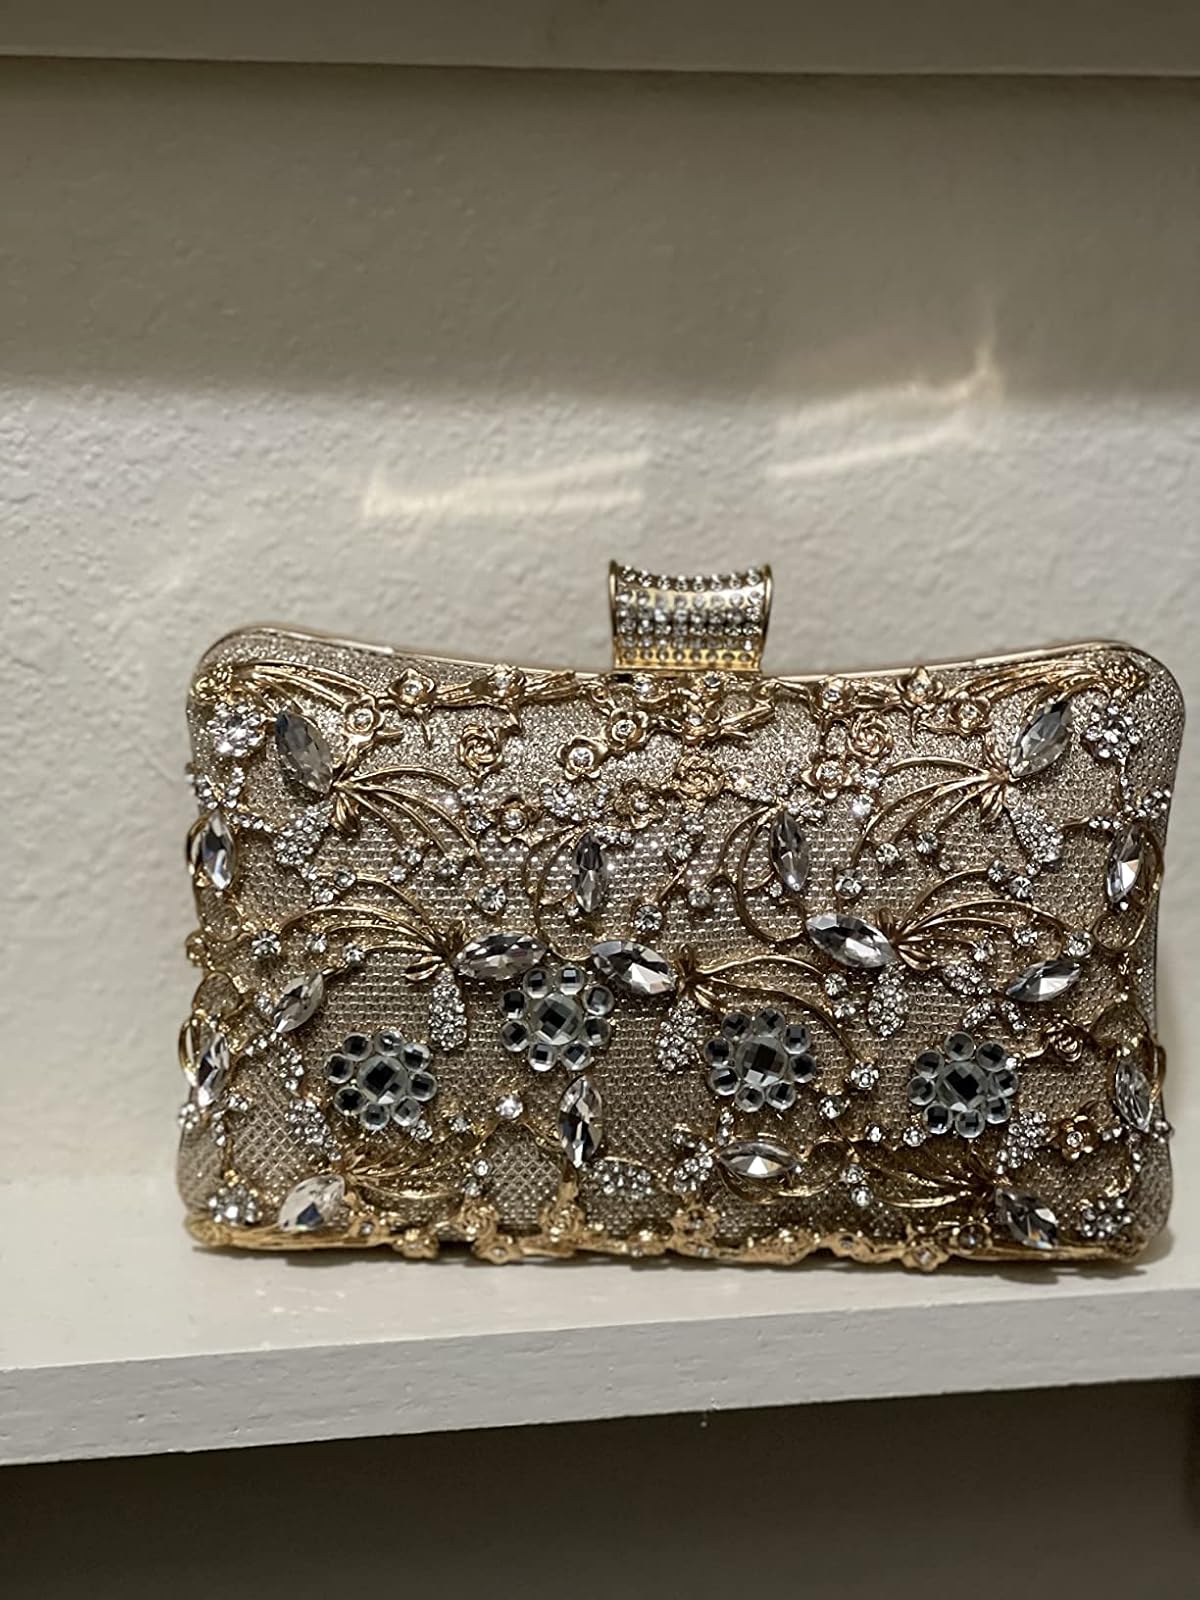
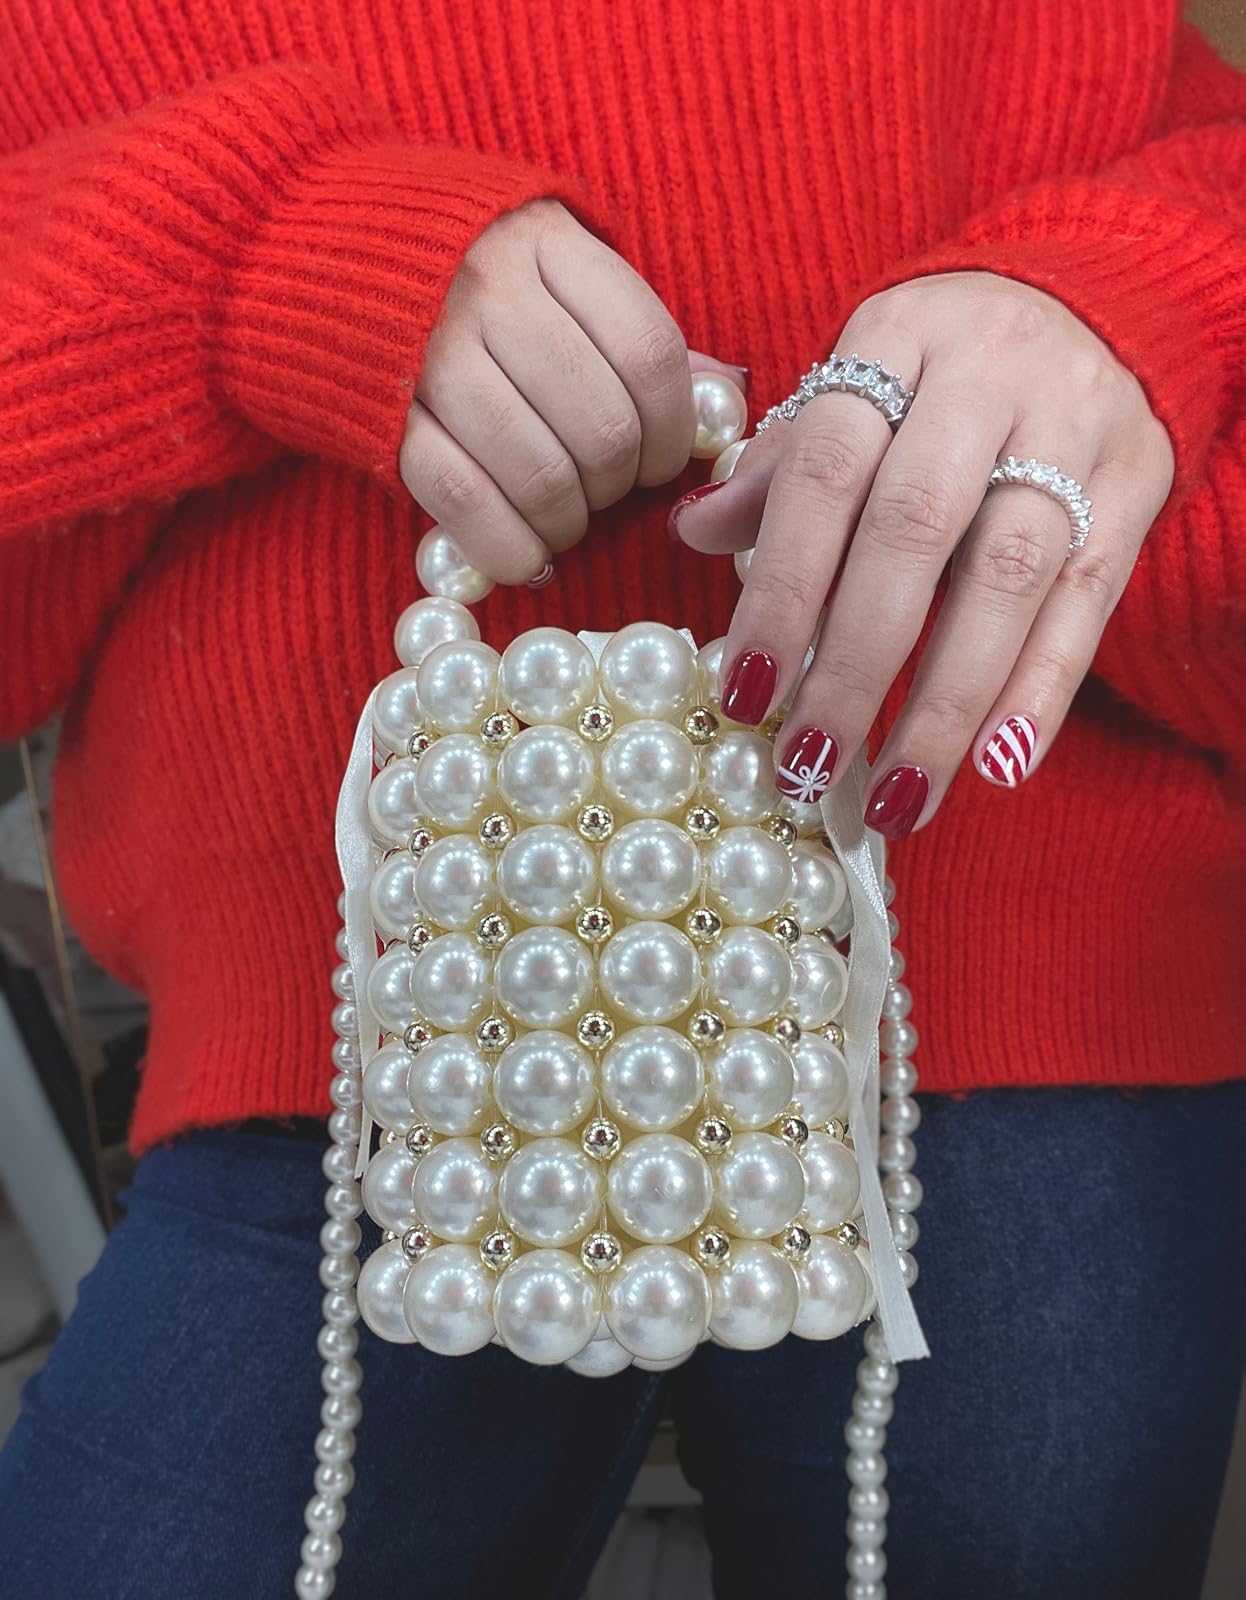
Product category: accessories_handbag
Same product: no